Red Bull RB5

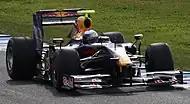
Sebastian Vettel testing the RB5 in February 2009

Initial tests of the RB5 at Jerez were halted when high gearbox oil temperatures were detected. When the issue was resolved the RB5 was the quickest 2009 specification car at Jerez, where Vettel was faster than the equivalent Williams, McLaren and Renault cars. Webber returned to the cockpit after breaking his leg while cycling in November 2008; he completed 83 laps in the RB5, around the distance of a Grand Prix, and reported no problems whilst lapping faster than Vettel the previous day.